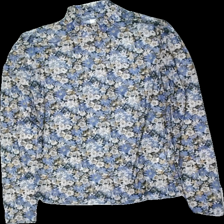
View: front
Type: Top
Category: Ladies
Brand: Not in the list
Brand text on label: vila
Colors: Black, Blue, White
Material: 100% poly
Pattern: Floral print
Cut: Regular, Turtle neck
Size: M
Price range: 50-100
Recommended usage: Reuse